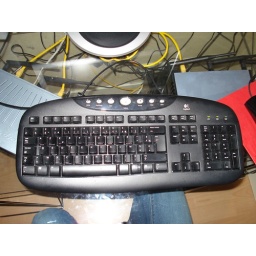
backwards computer keyboard in our apt.